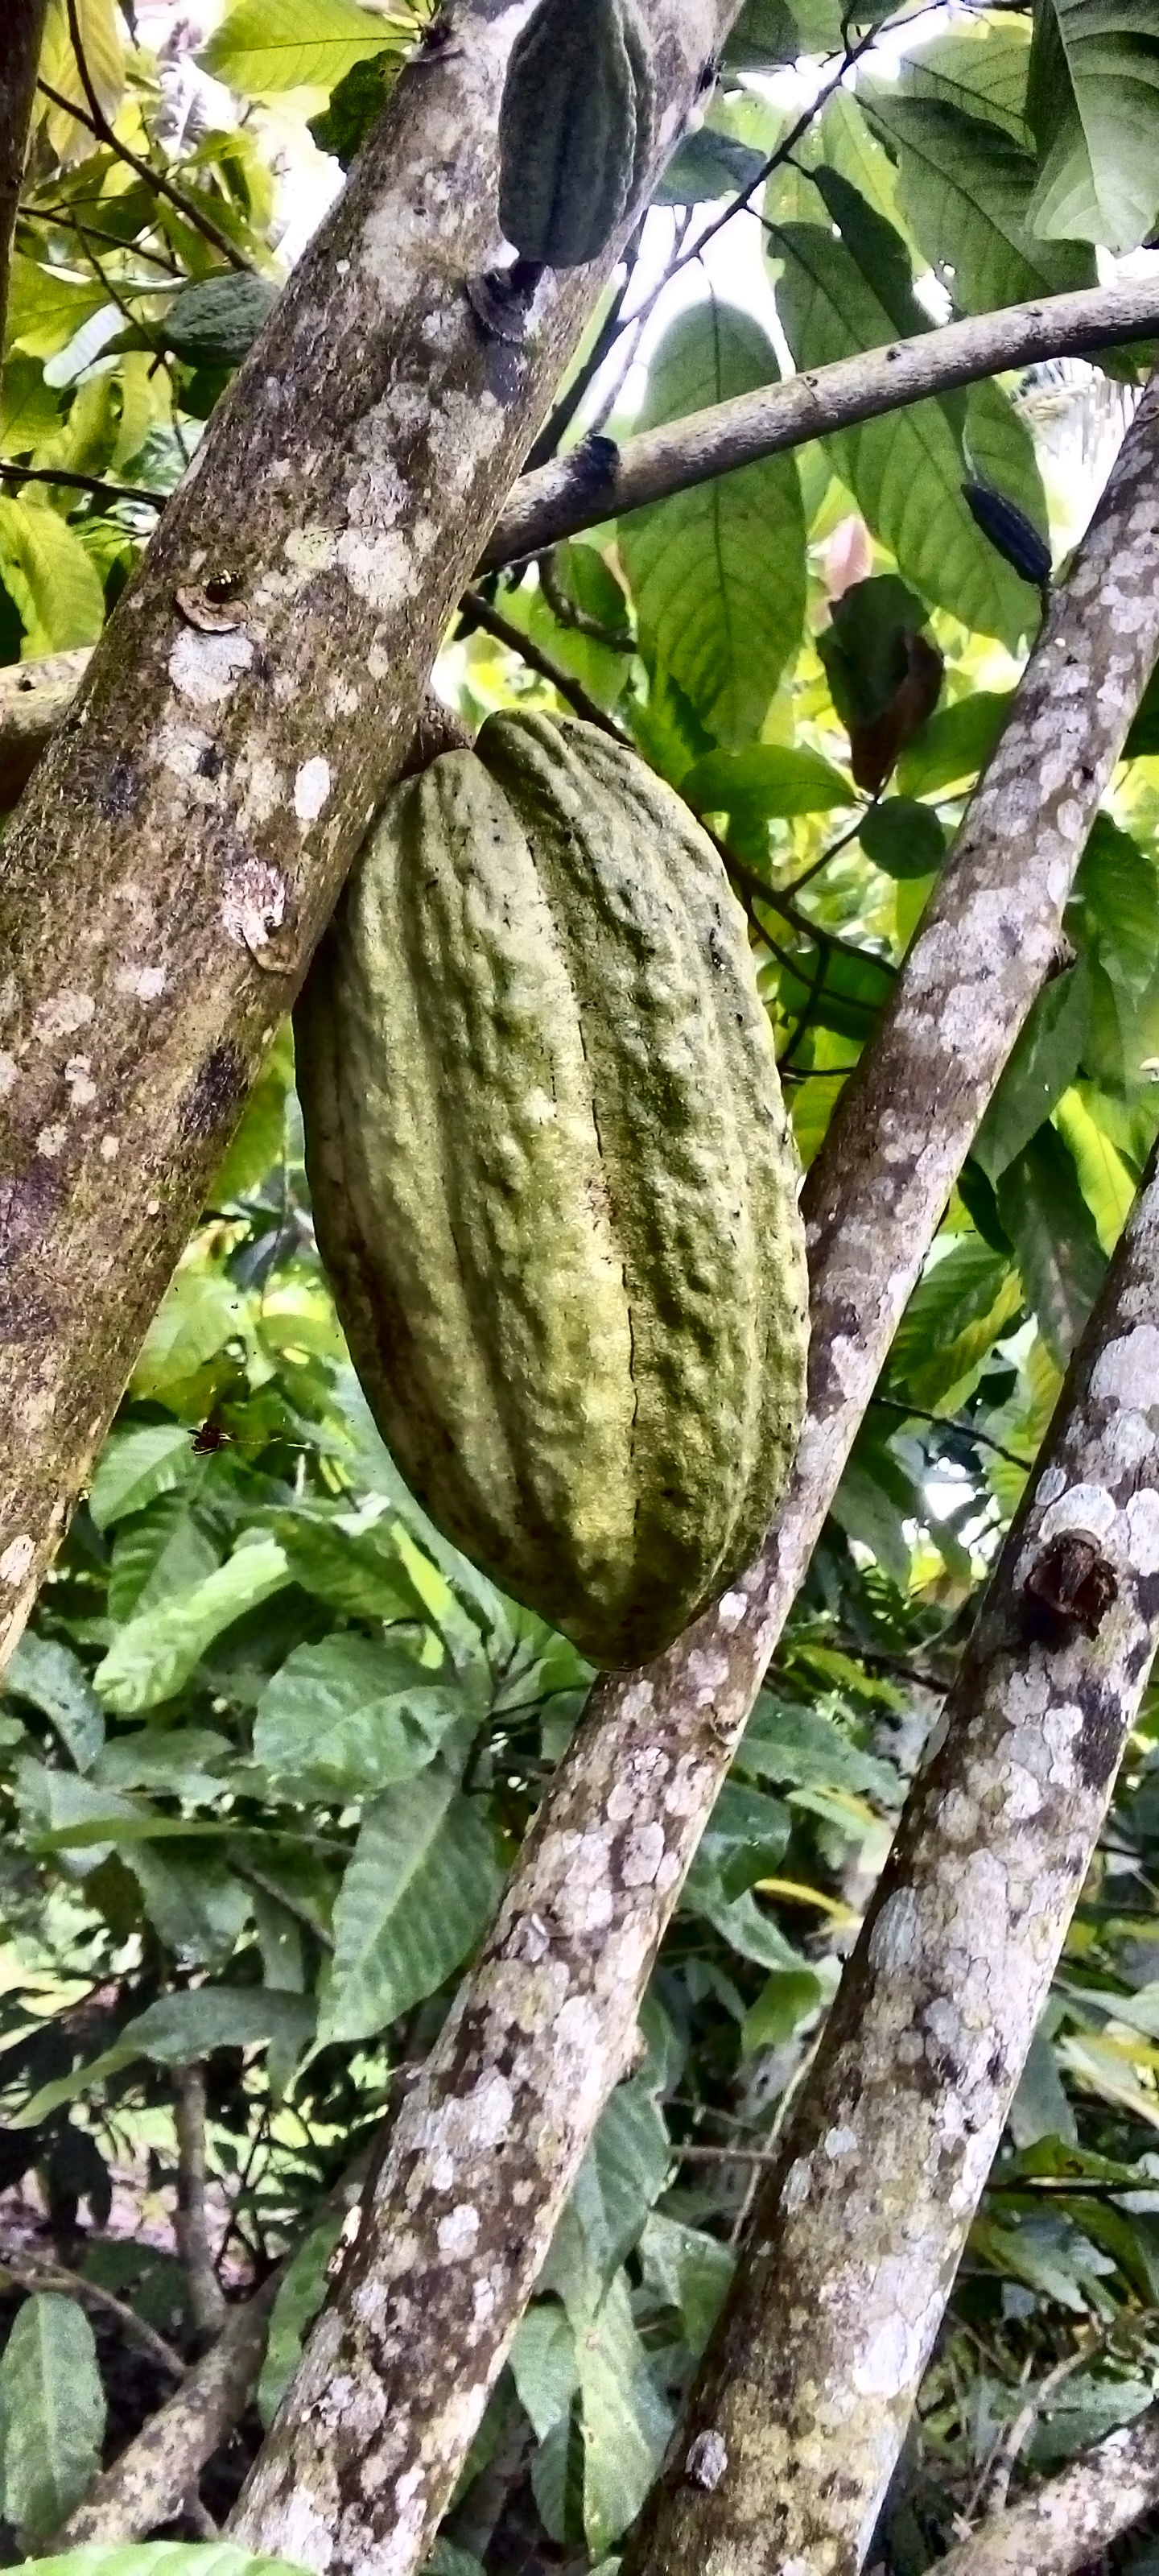
Maturity: mature
Variety: Guiana